Dovid Povarsky

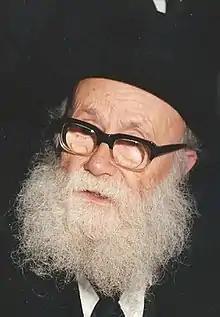
Rav Yehoshua Dovid Povarsky

Yehoshua Dovid Povarsky (1902–1999) was Rosh Yeshiva of Ponevezh Yeshiva.